Former Residence of Zhou Enlai (Shanghai)

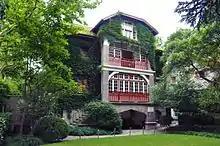
Former Residence of Zhou Enlai in Shanghai

The Former Residence of Zhou Enlai in Shanghai, or Zhougongguan located at 73 (formerly 107) Sinan Road, Huangpu District, in the former French Concession area of Shanghai, China, near Fuxing Park to the northeast, was the residence of Zhou Enlai (1898–1976), the first Premier of the People's Republic of China from 1949 until his death.